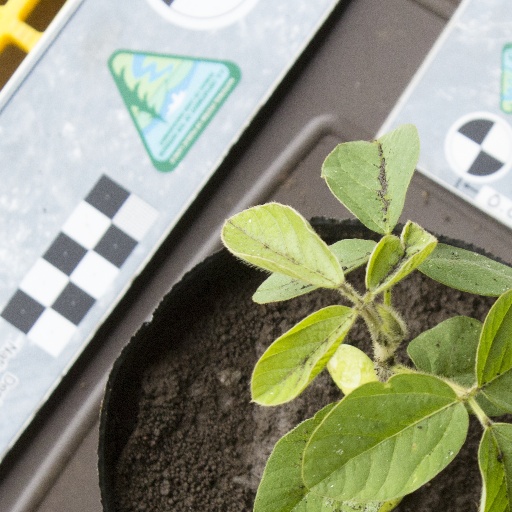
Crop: soybean